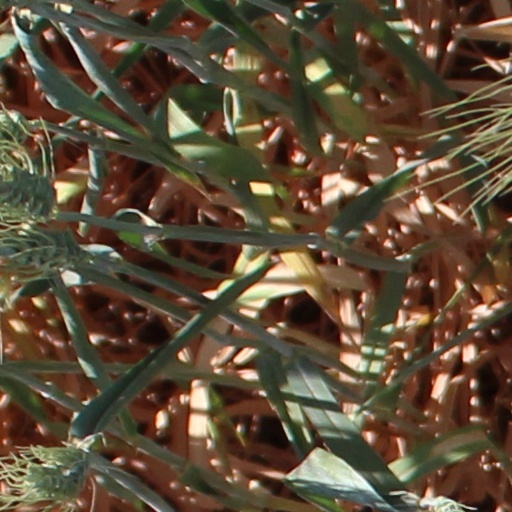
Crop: wheat